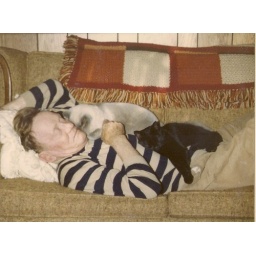
best bed in the house